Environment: real
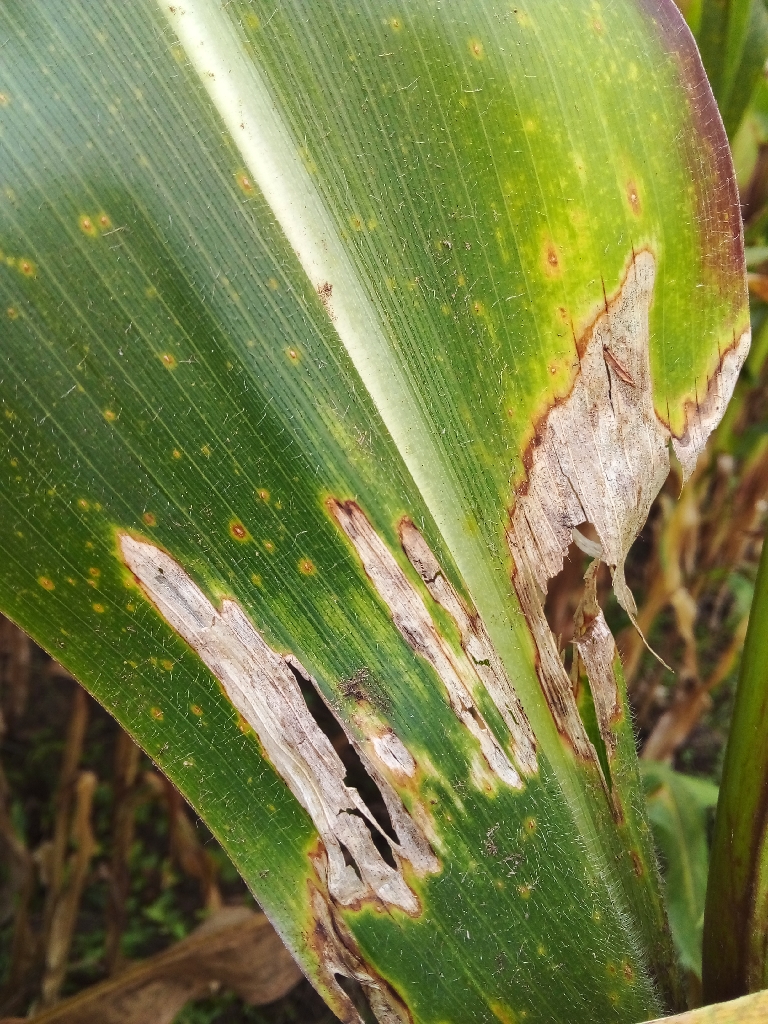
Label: northern_corn_leaf_blight